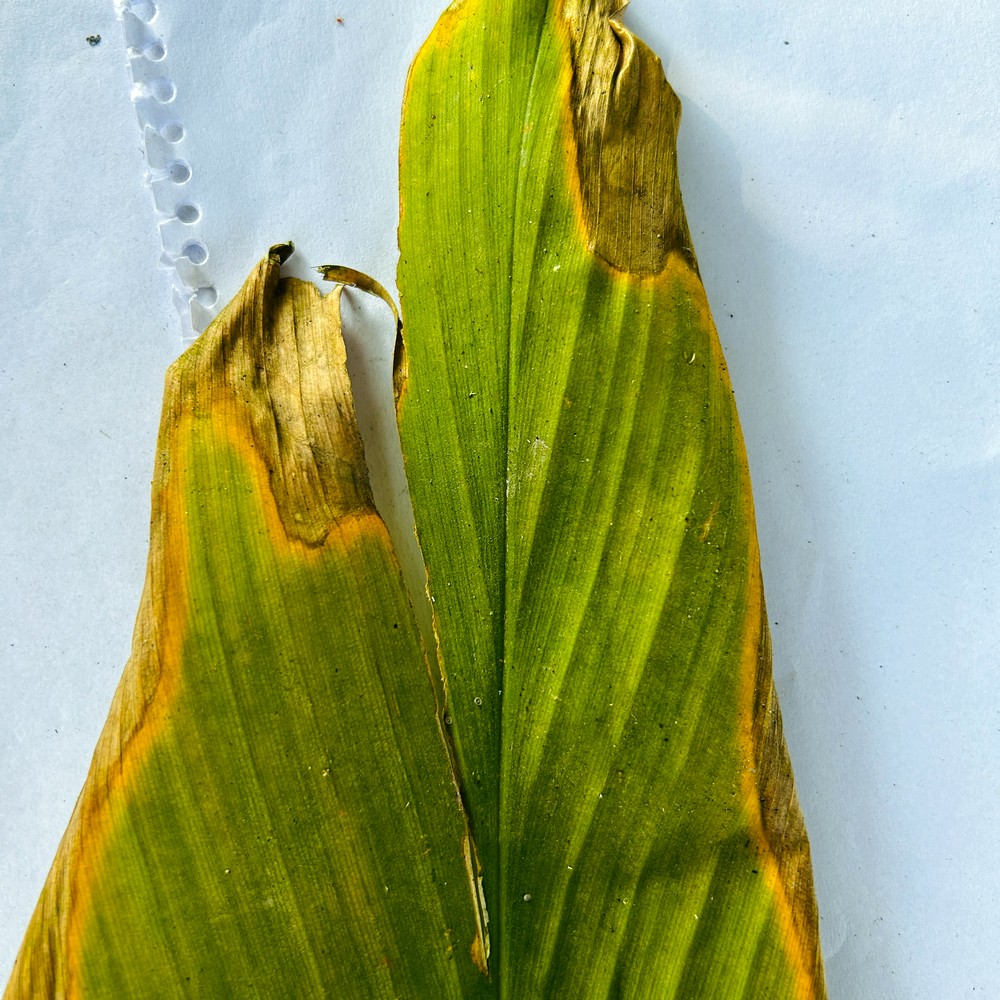
Label: Leaf Blotch